Weilburg

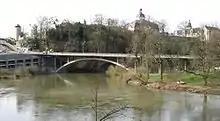
The "Oberlahnbrücke" in Weilburg

Weilburg can be reached by "Bundesstraßen" 49 and 456, which link it to Autobahnen A 3 (Cologne–Frankfurt) from Limburg and A 45 (Dortmund–Aschaffenburg) from Wetzlar, as well as from the Frankfurt Rhine Main Region.